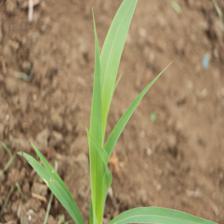
Label: Sorghum